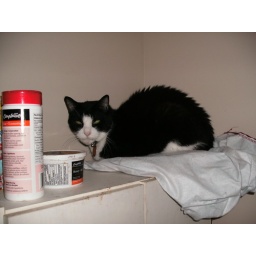
here is Lucky sitting on the top of the white cupboard in the dining room